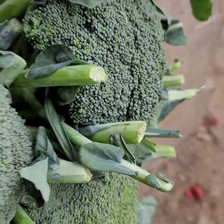
Label: others